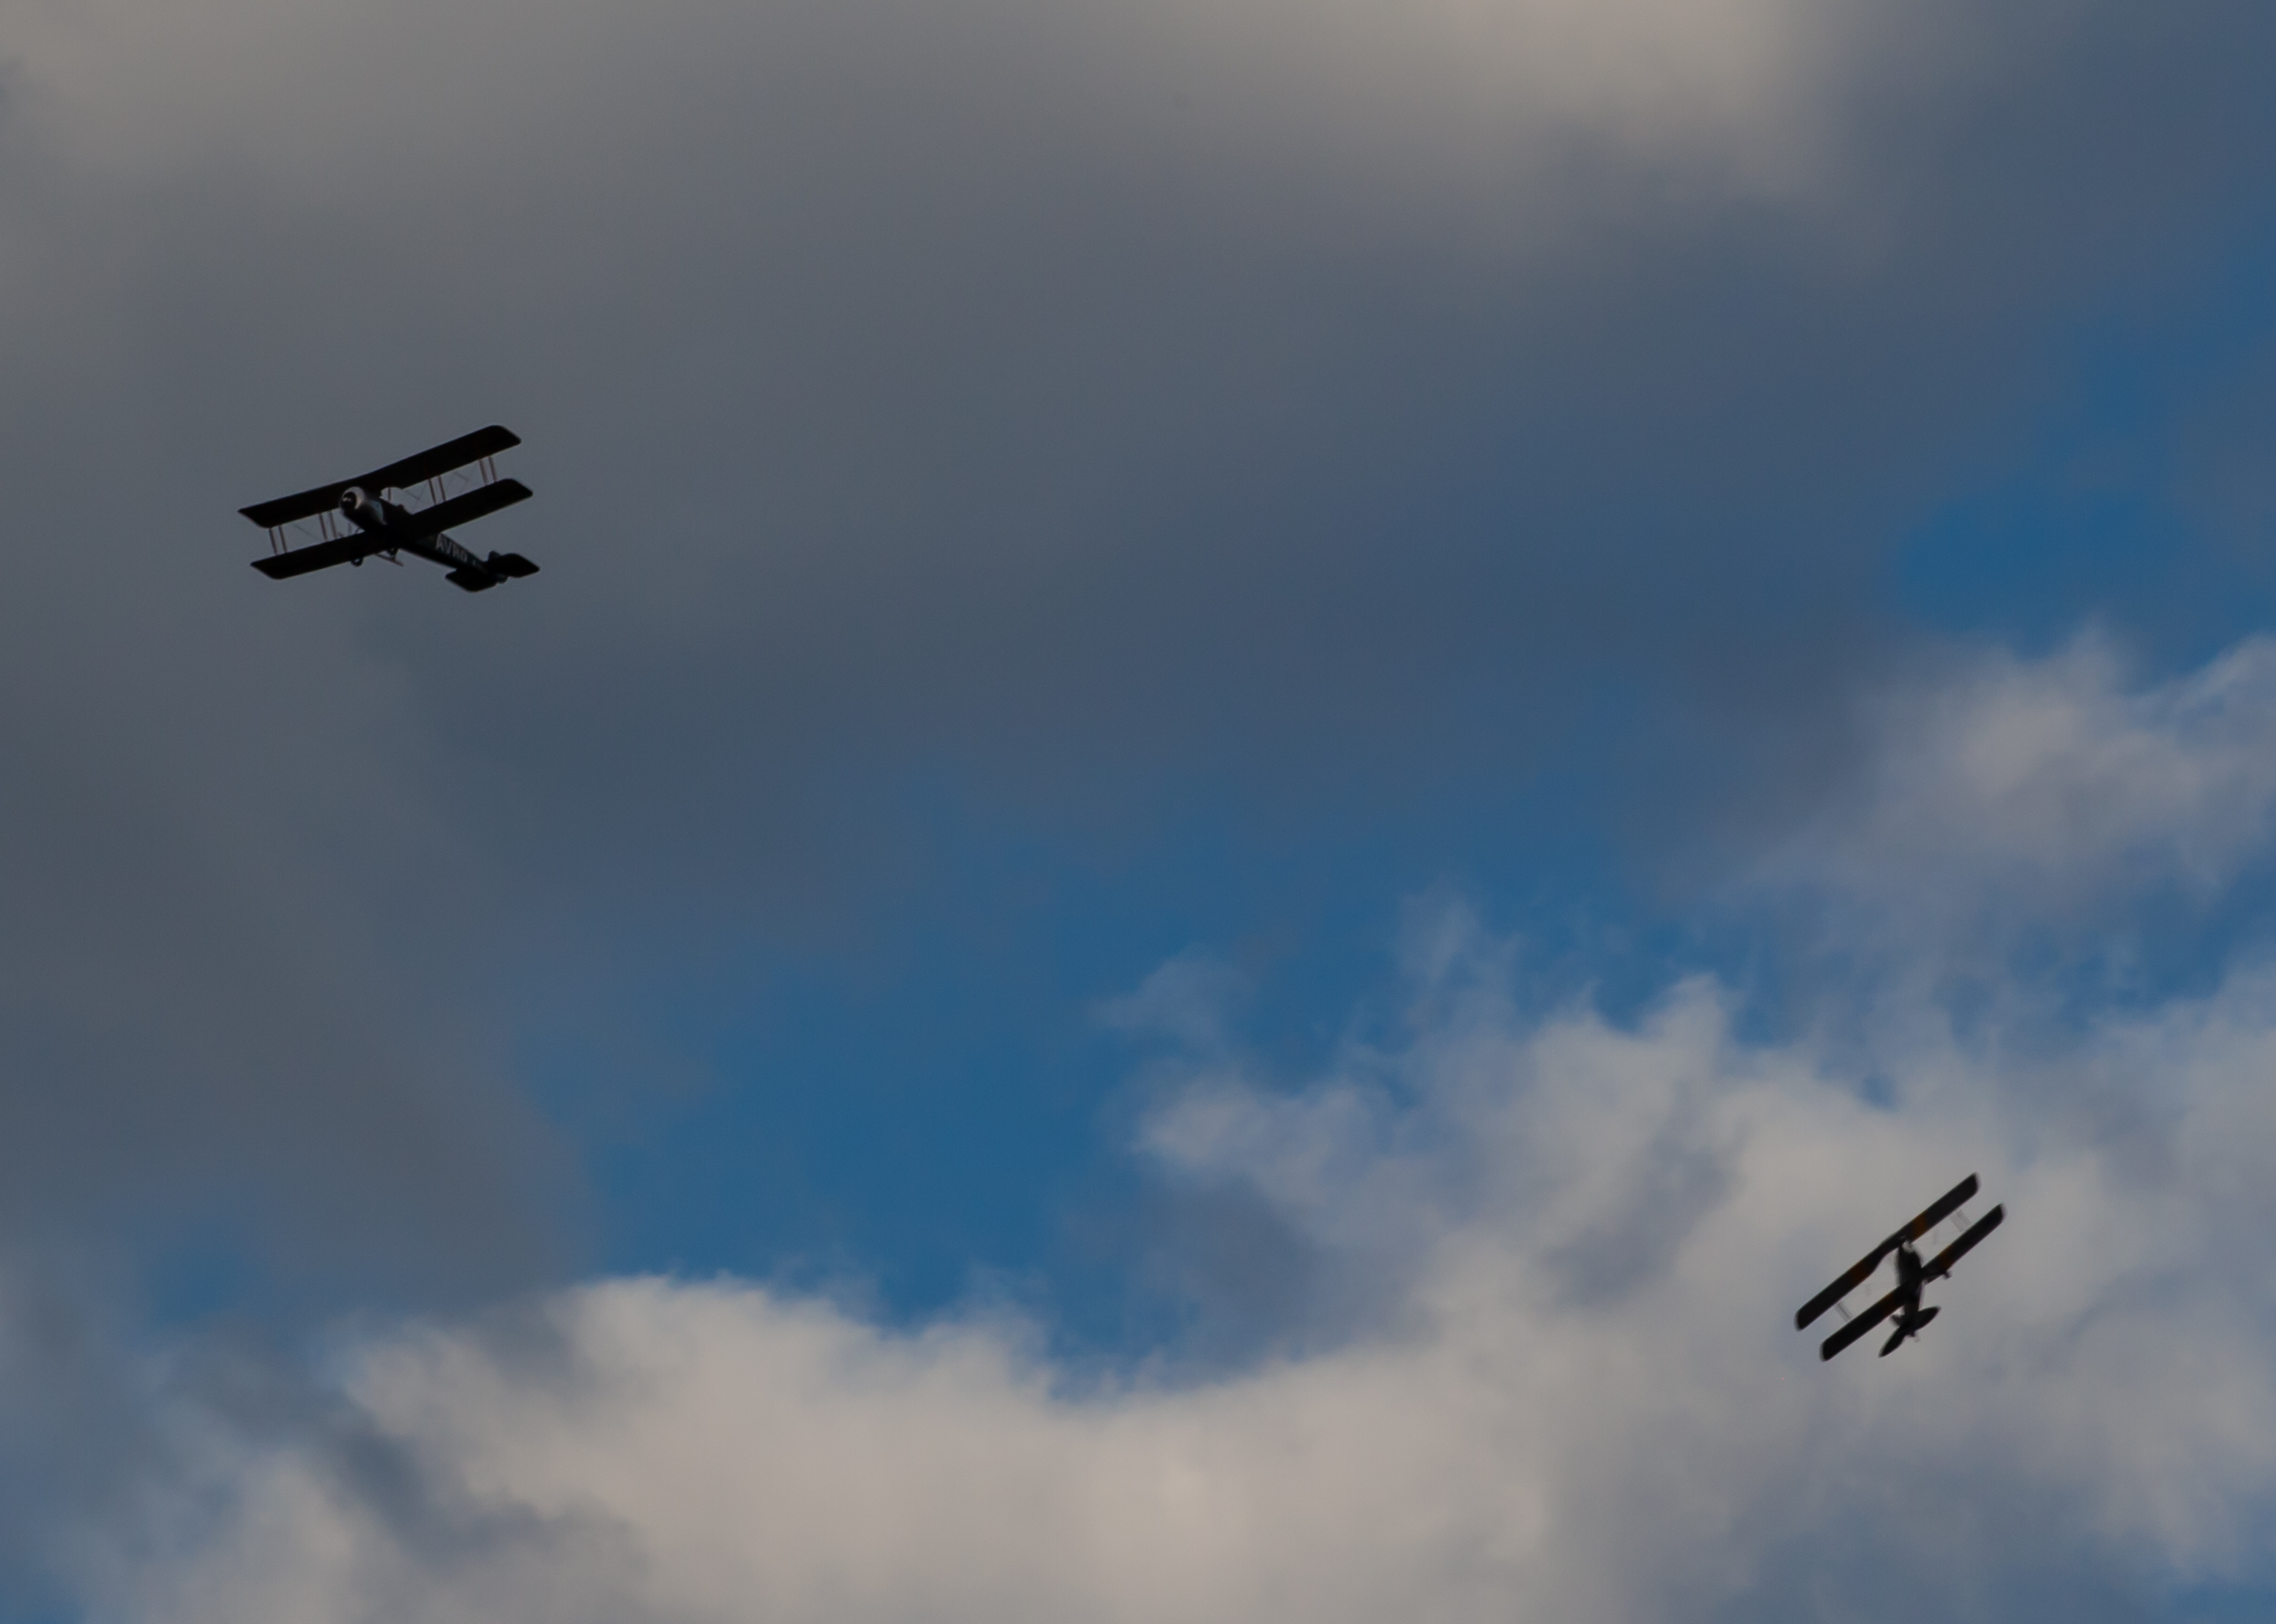
biplanes, planes, flying, sky, clouds, warplane, airplane, cloud, vehicle, aircraft, air show, flight, atmosphere, aerobatics, biplane, aviation, wing, cumulus, general aviation, air travel